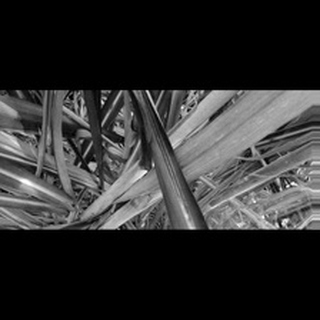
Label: sugarcane_red_rot